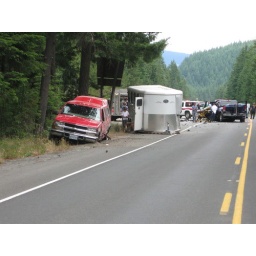
This truck was headed westbound and was sideswiped by a blue Toyota pickup that tried to pass heading east